Shingon Buddhism

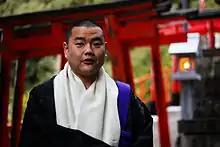
A priest from the Chuin-ryu lineage at Shigisan Chosonshi Temple

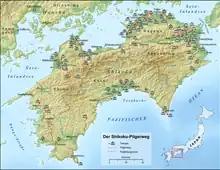
Map of the 88 temples along the Shikoku Pilgrimage

Mudras ("seals") are hand gestures which represent the secret of the Buddha's body and, as such, symbolize and enact Buddha activity. There are numerous mudras used in the various Shingon practices. According to Yamasaki, mudras "symbolically identify the individual with the universe. In this way, the human body functions as a living symbol of the macrocosm." The term can have multiple meanings, as well; in some cases, it is a very general term, referring to the Buddha's Dharmakaya (whereupon it may be called the "great mudra"). As such, the Commentary on the Mahavairocana sutra states: "Mudra is none other than a symbol of the Dharma Realm. Using mudra, one points to the body of the Dharma Realm."